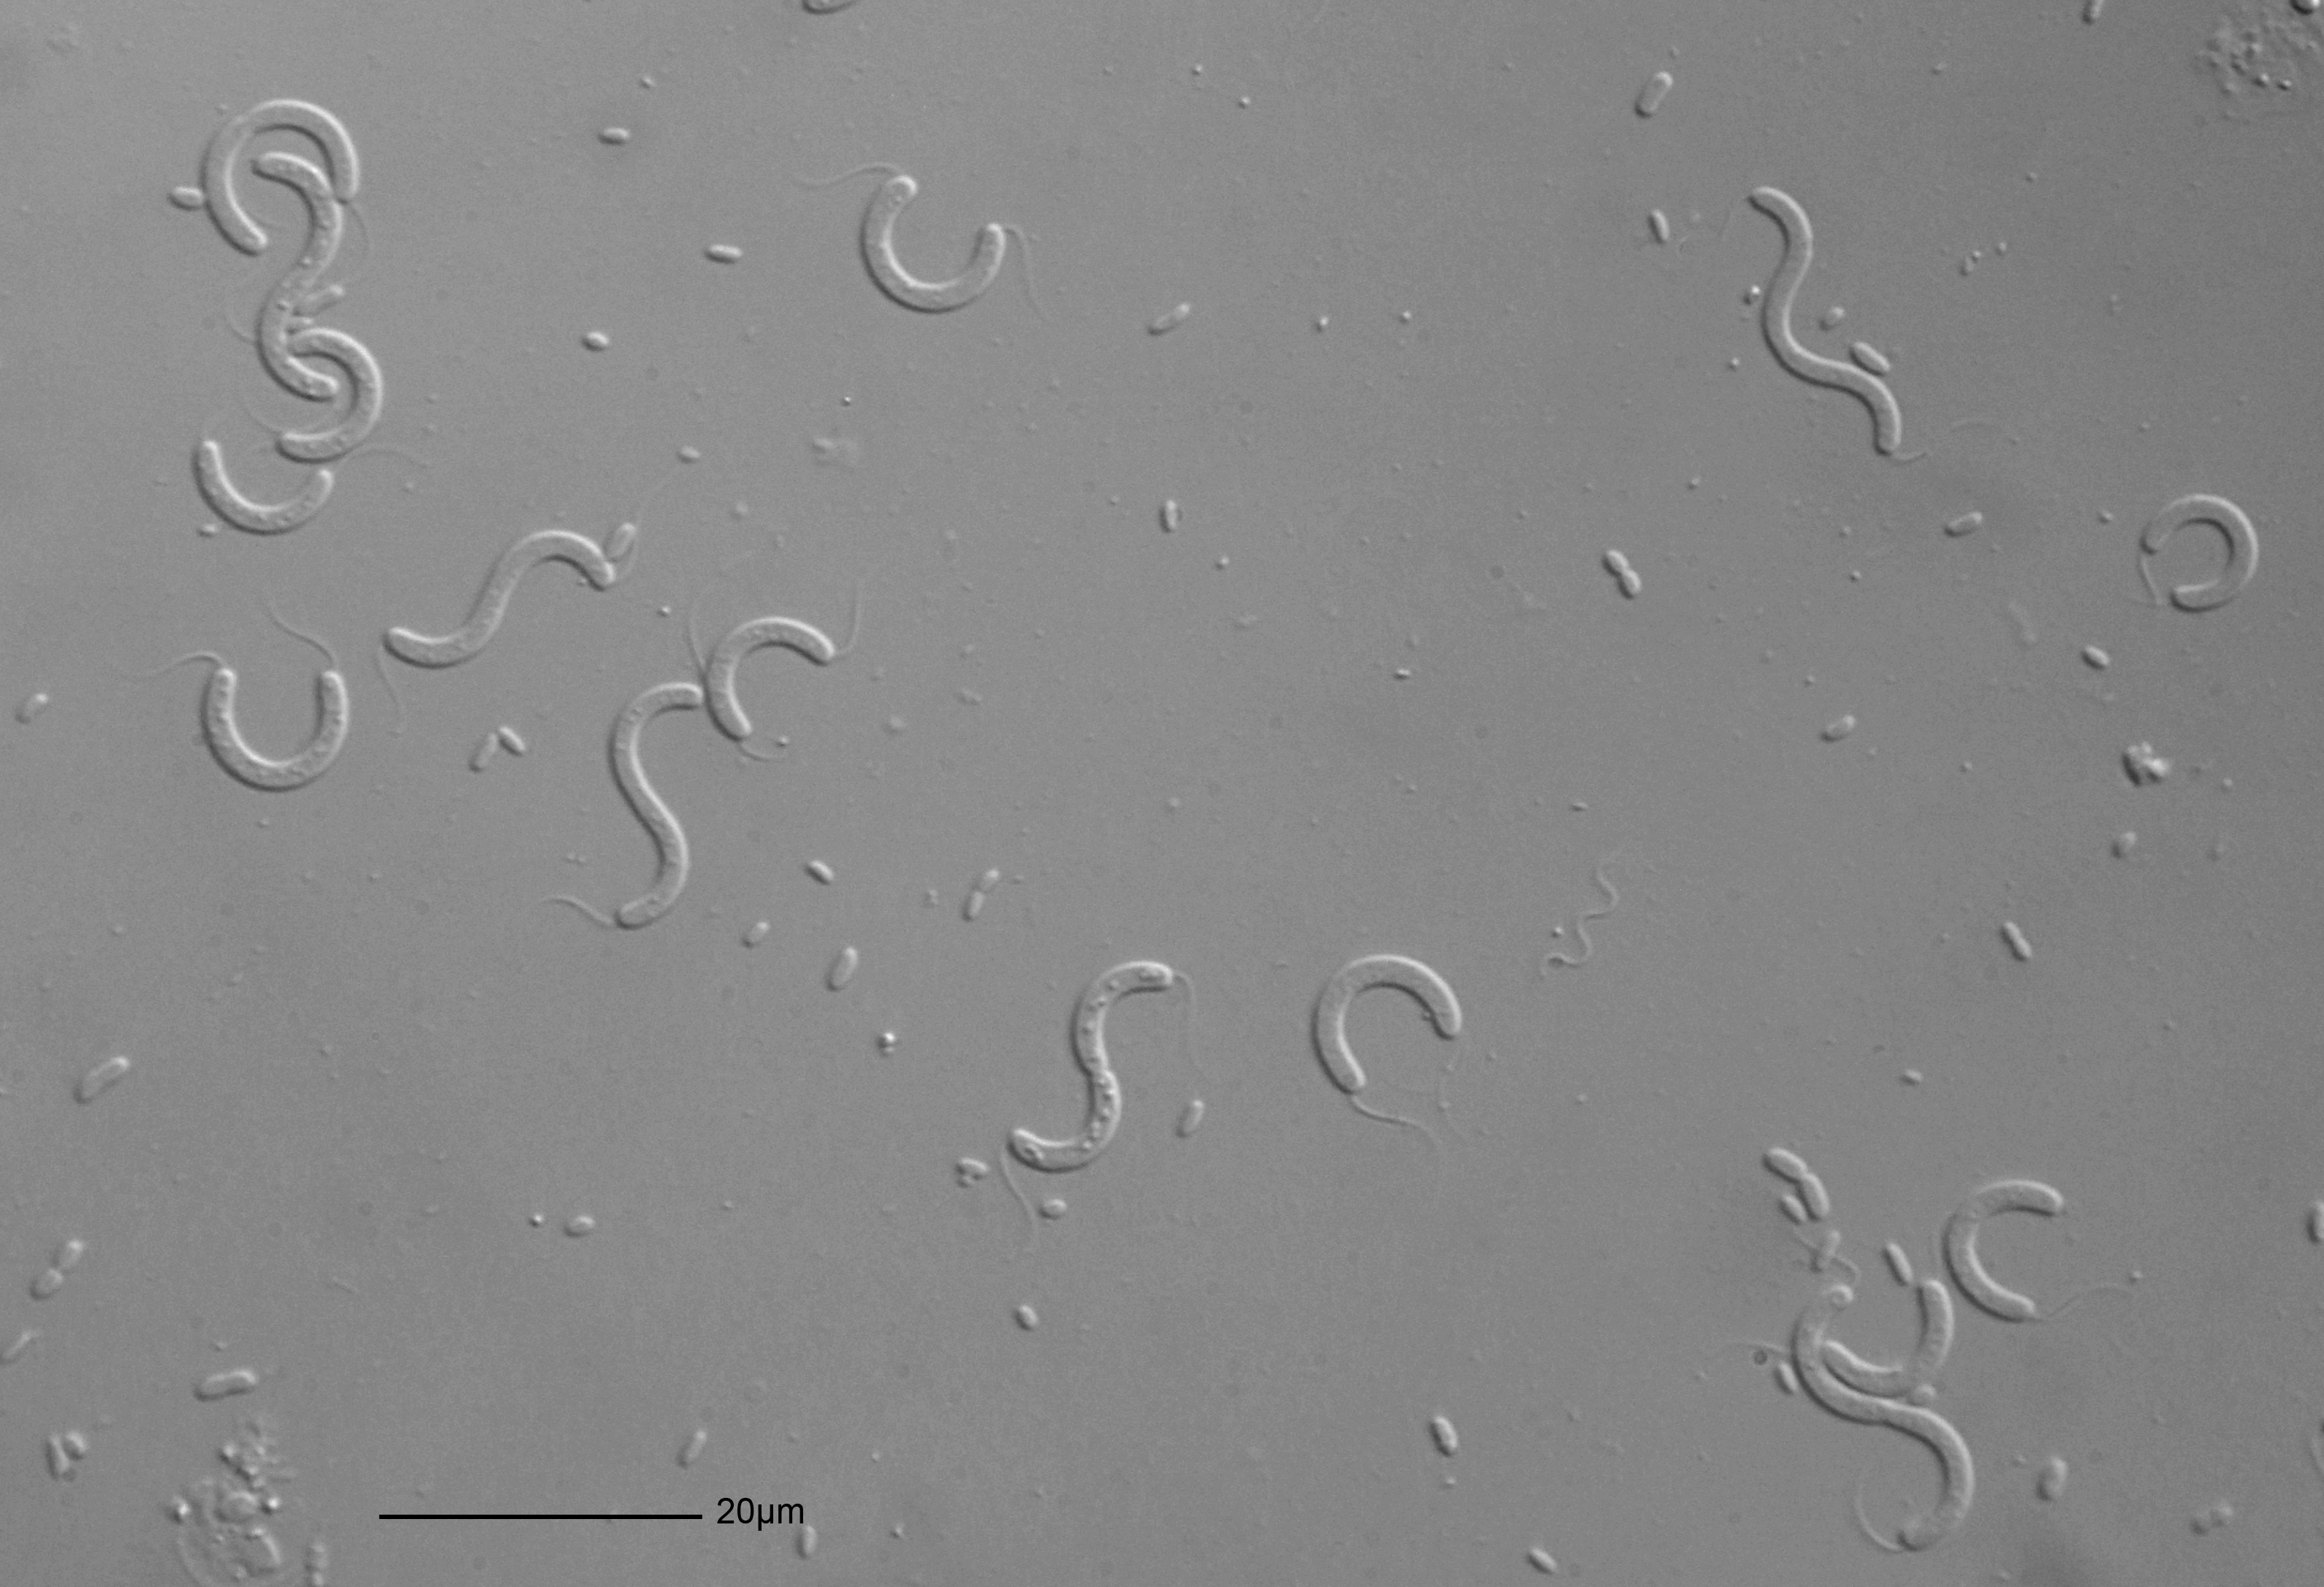
drop, texture, number, line, weather, monochrome, moon, circle, font, shape, einzeller, mikroskop, mikrofotografie, mikrofoto, microscop, microphotography, unicelluar, bacteria, bakterien